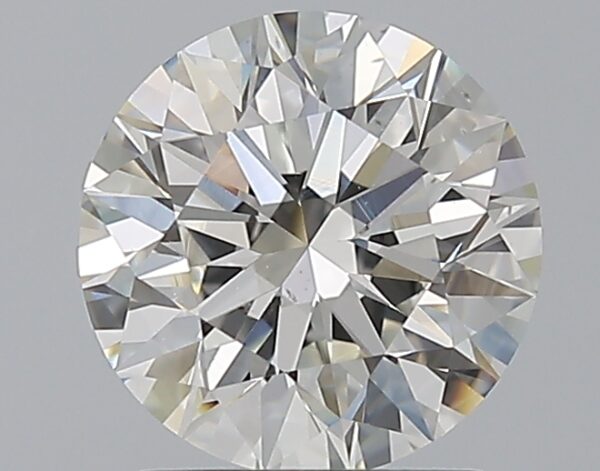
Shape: round
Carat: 1.8
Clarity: VS2
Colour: H
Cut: EX
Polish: EX
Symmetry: EX
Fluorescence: N
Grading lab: GIA
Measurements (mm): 7.72 x 7.77 x 4.86